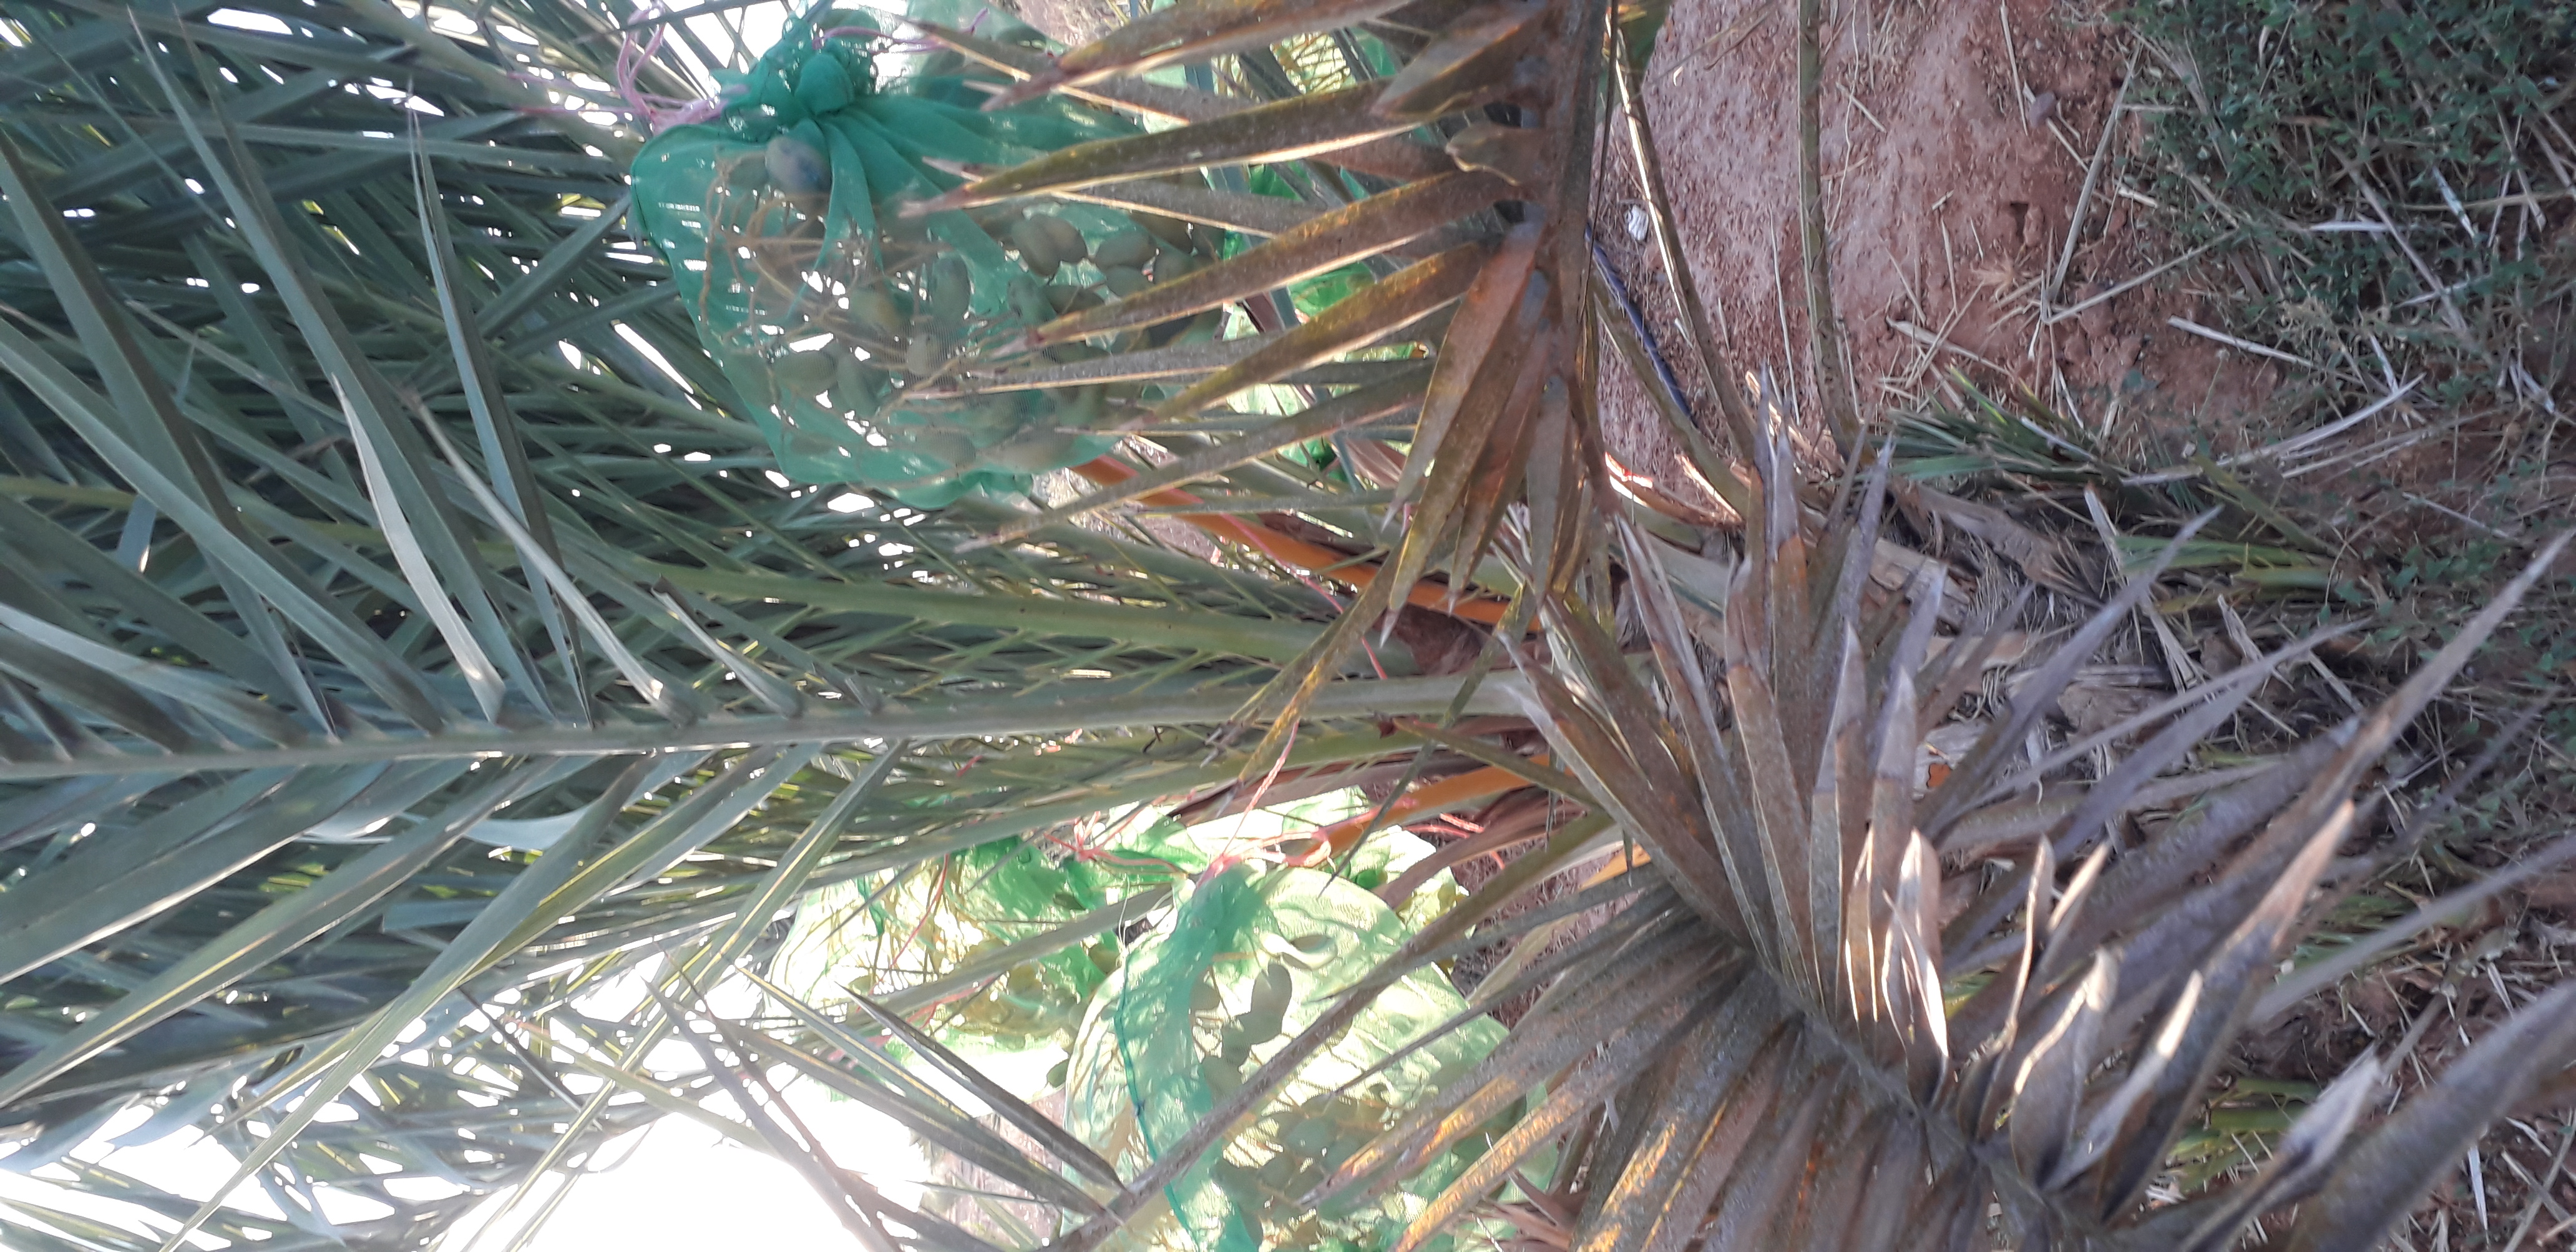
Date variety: Boumajhoul